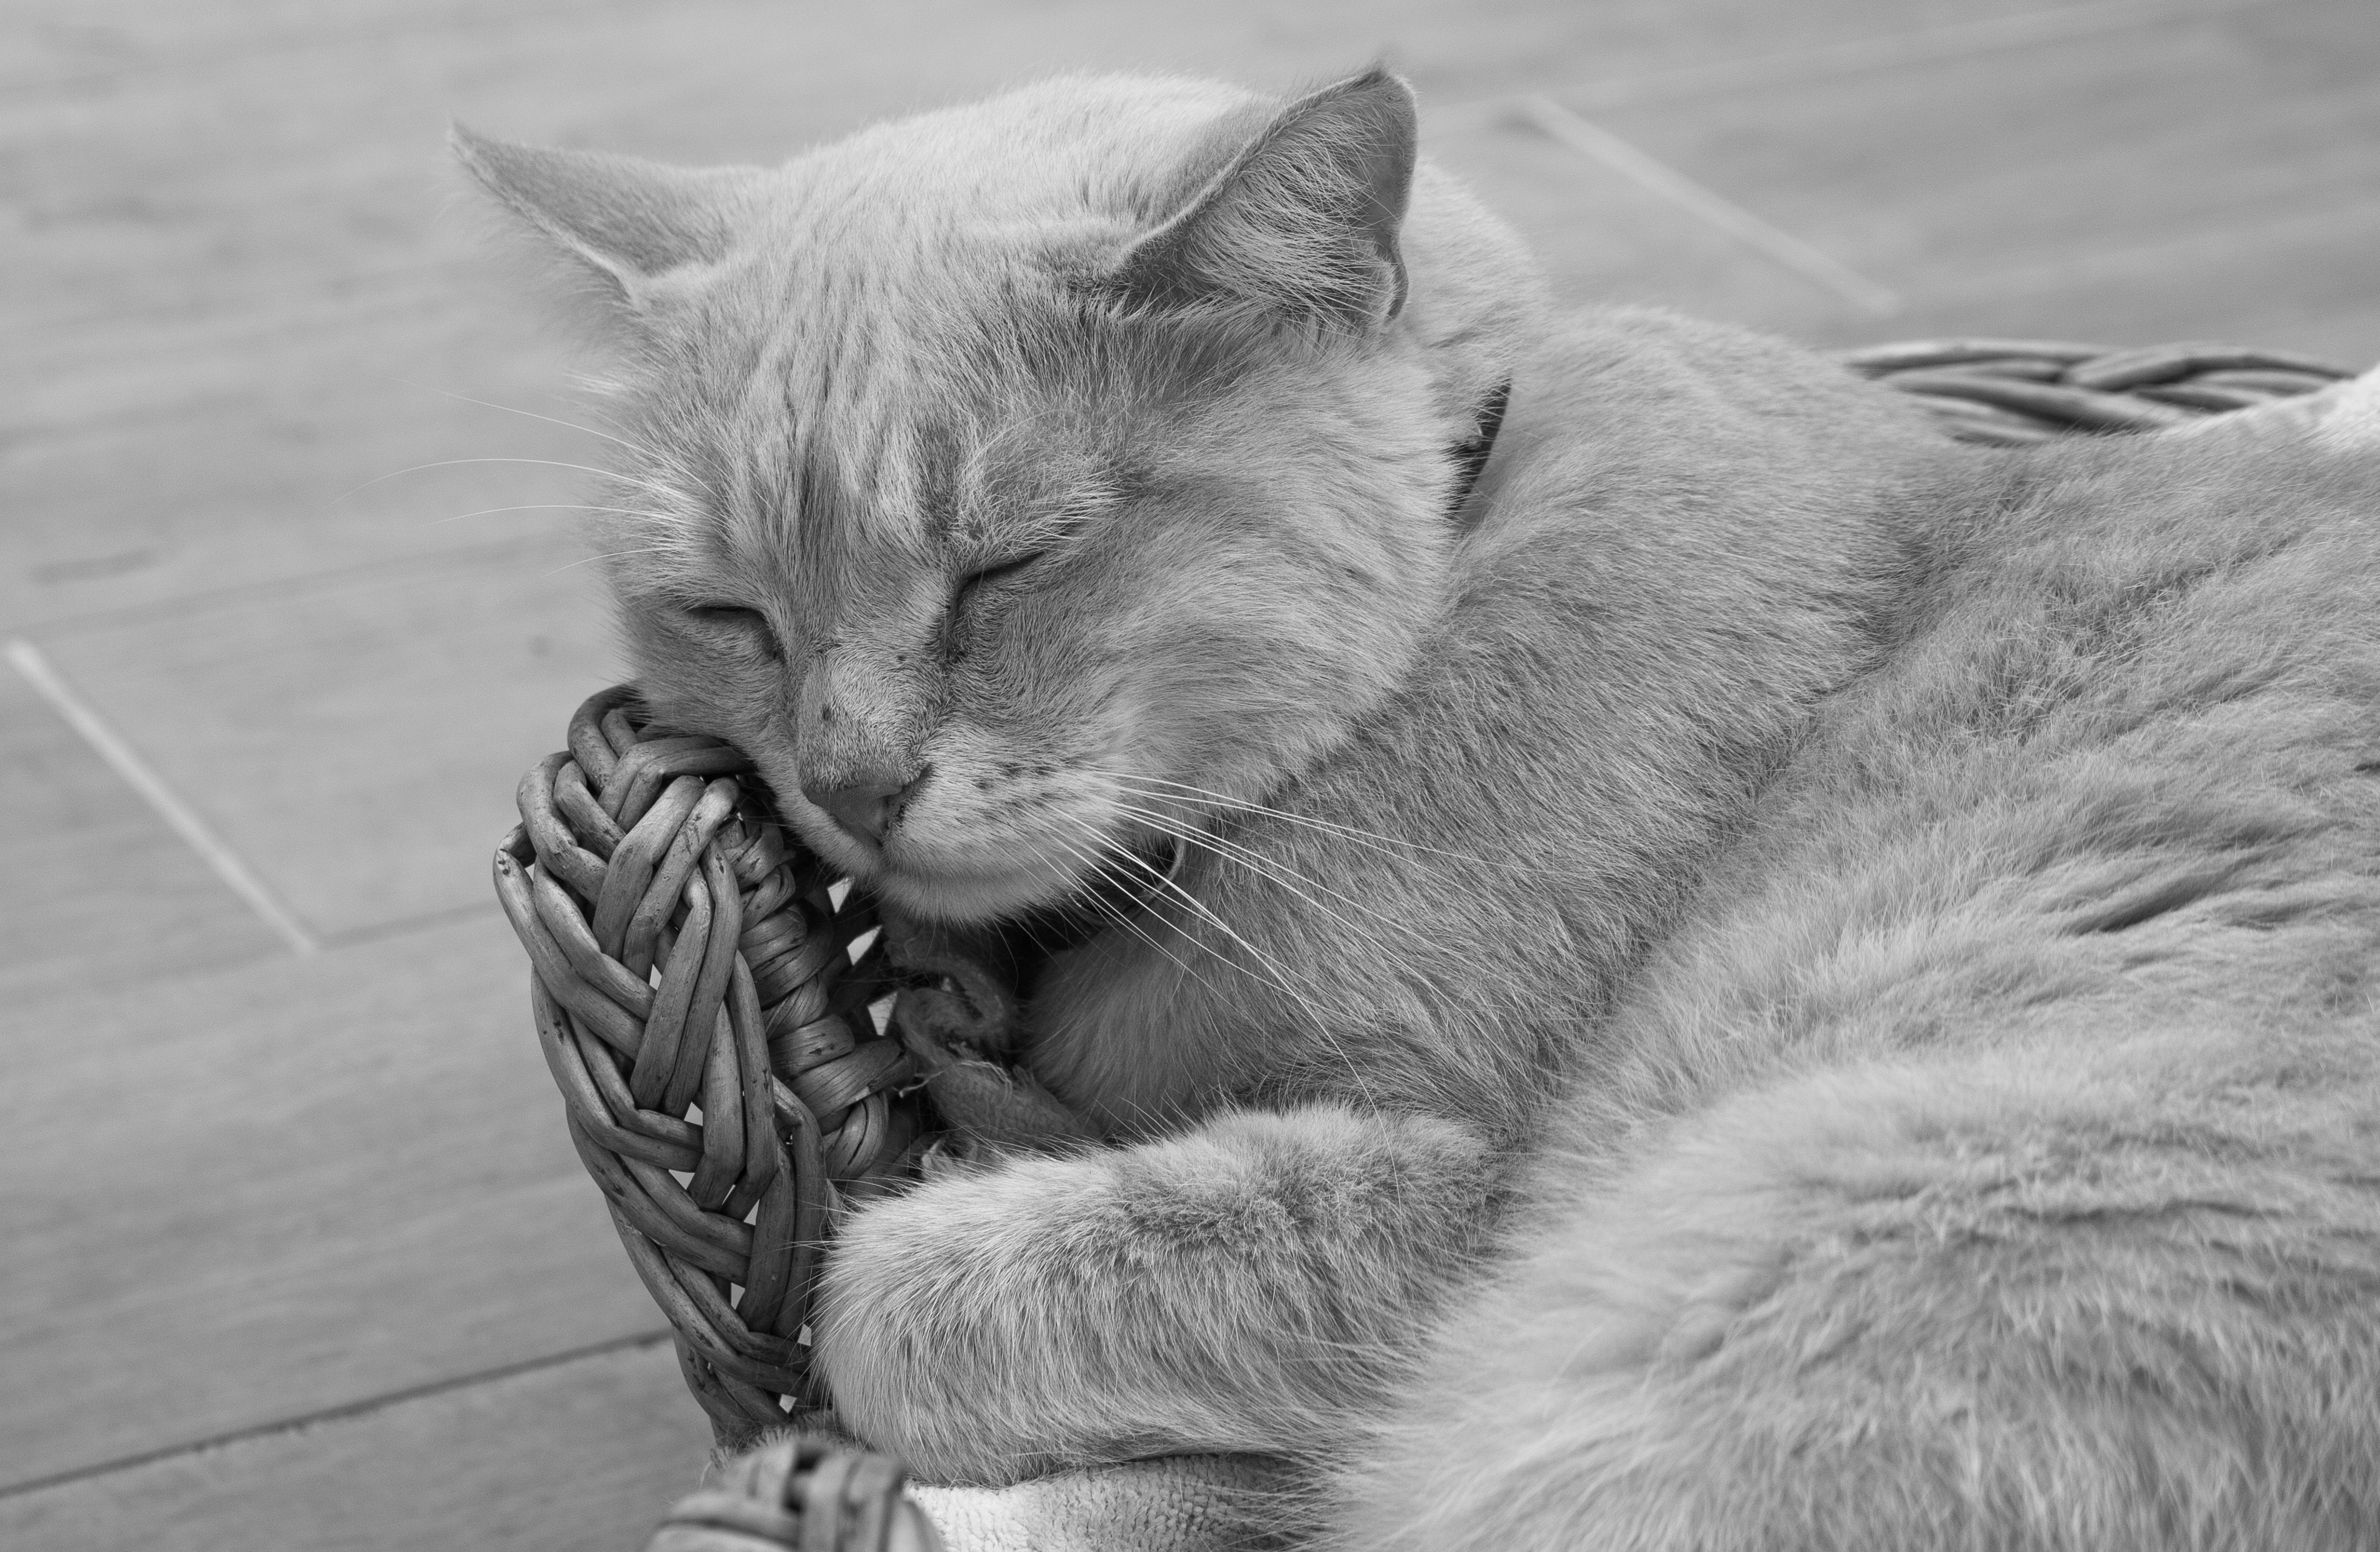
black and white, cat, mammal, monochrome, nose, whiskers, vertebrate, tabby cat, european shorthair, monochrome photography, small to medium sized cats, cat like mammal, domestic short haired cat, american shorthair